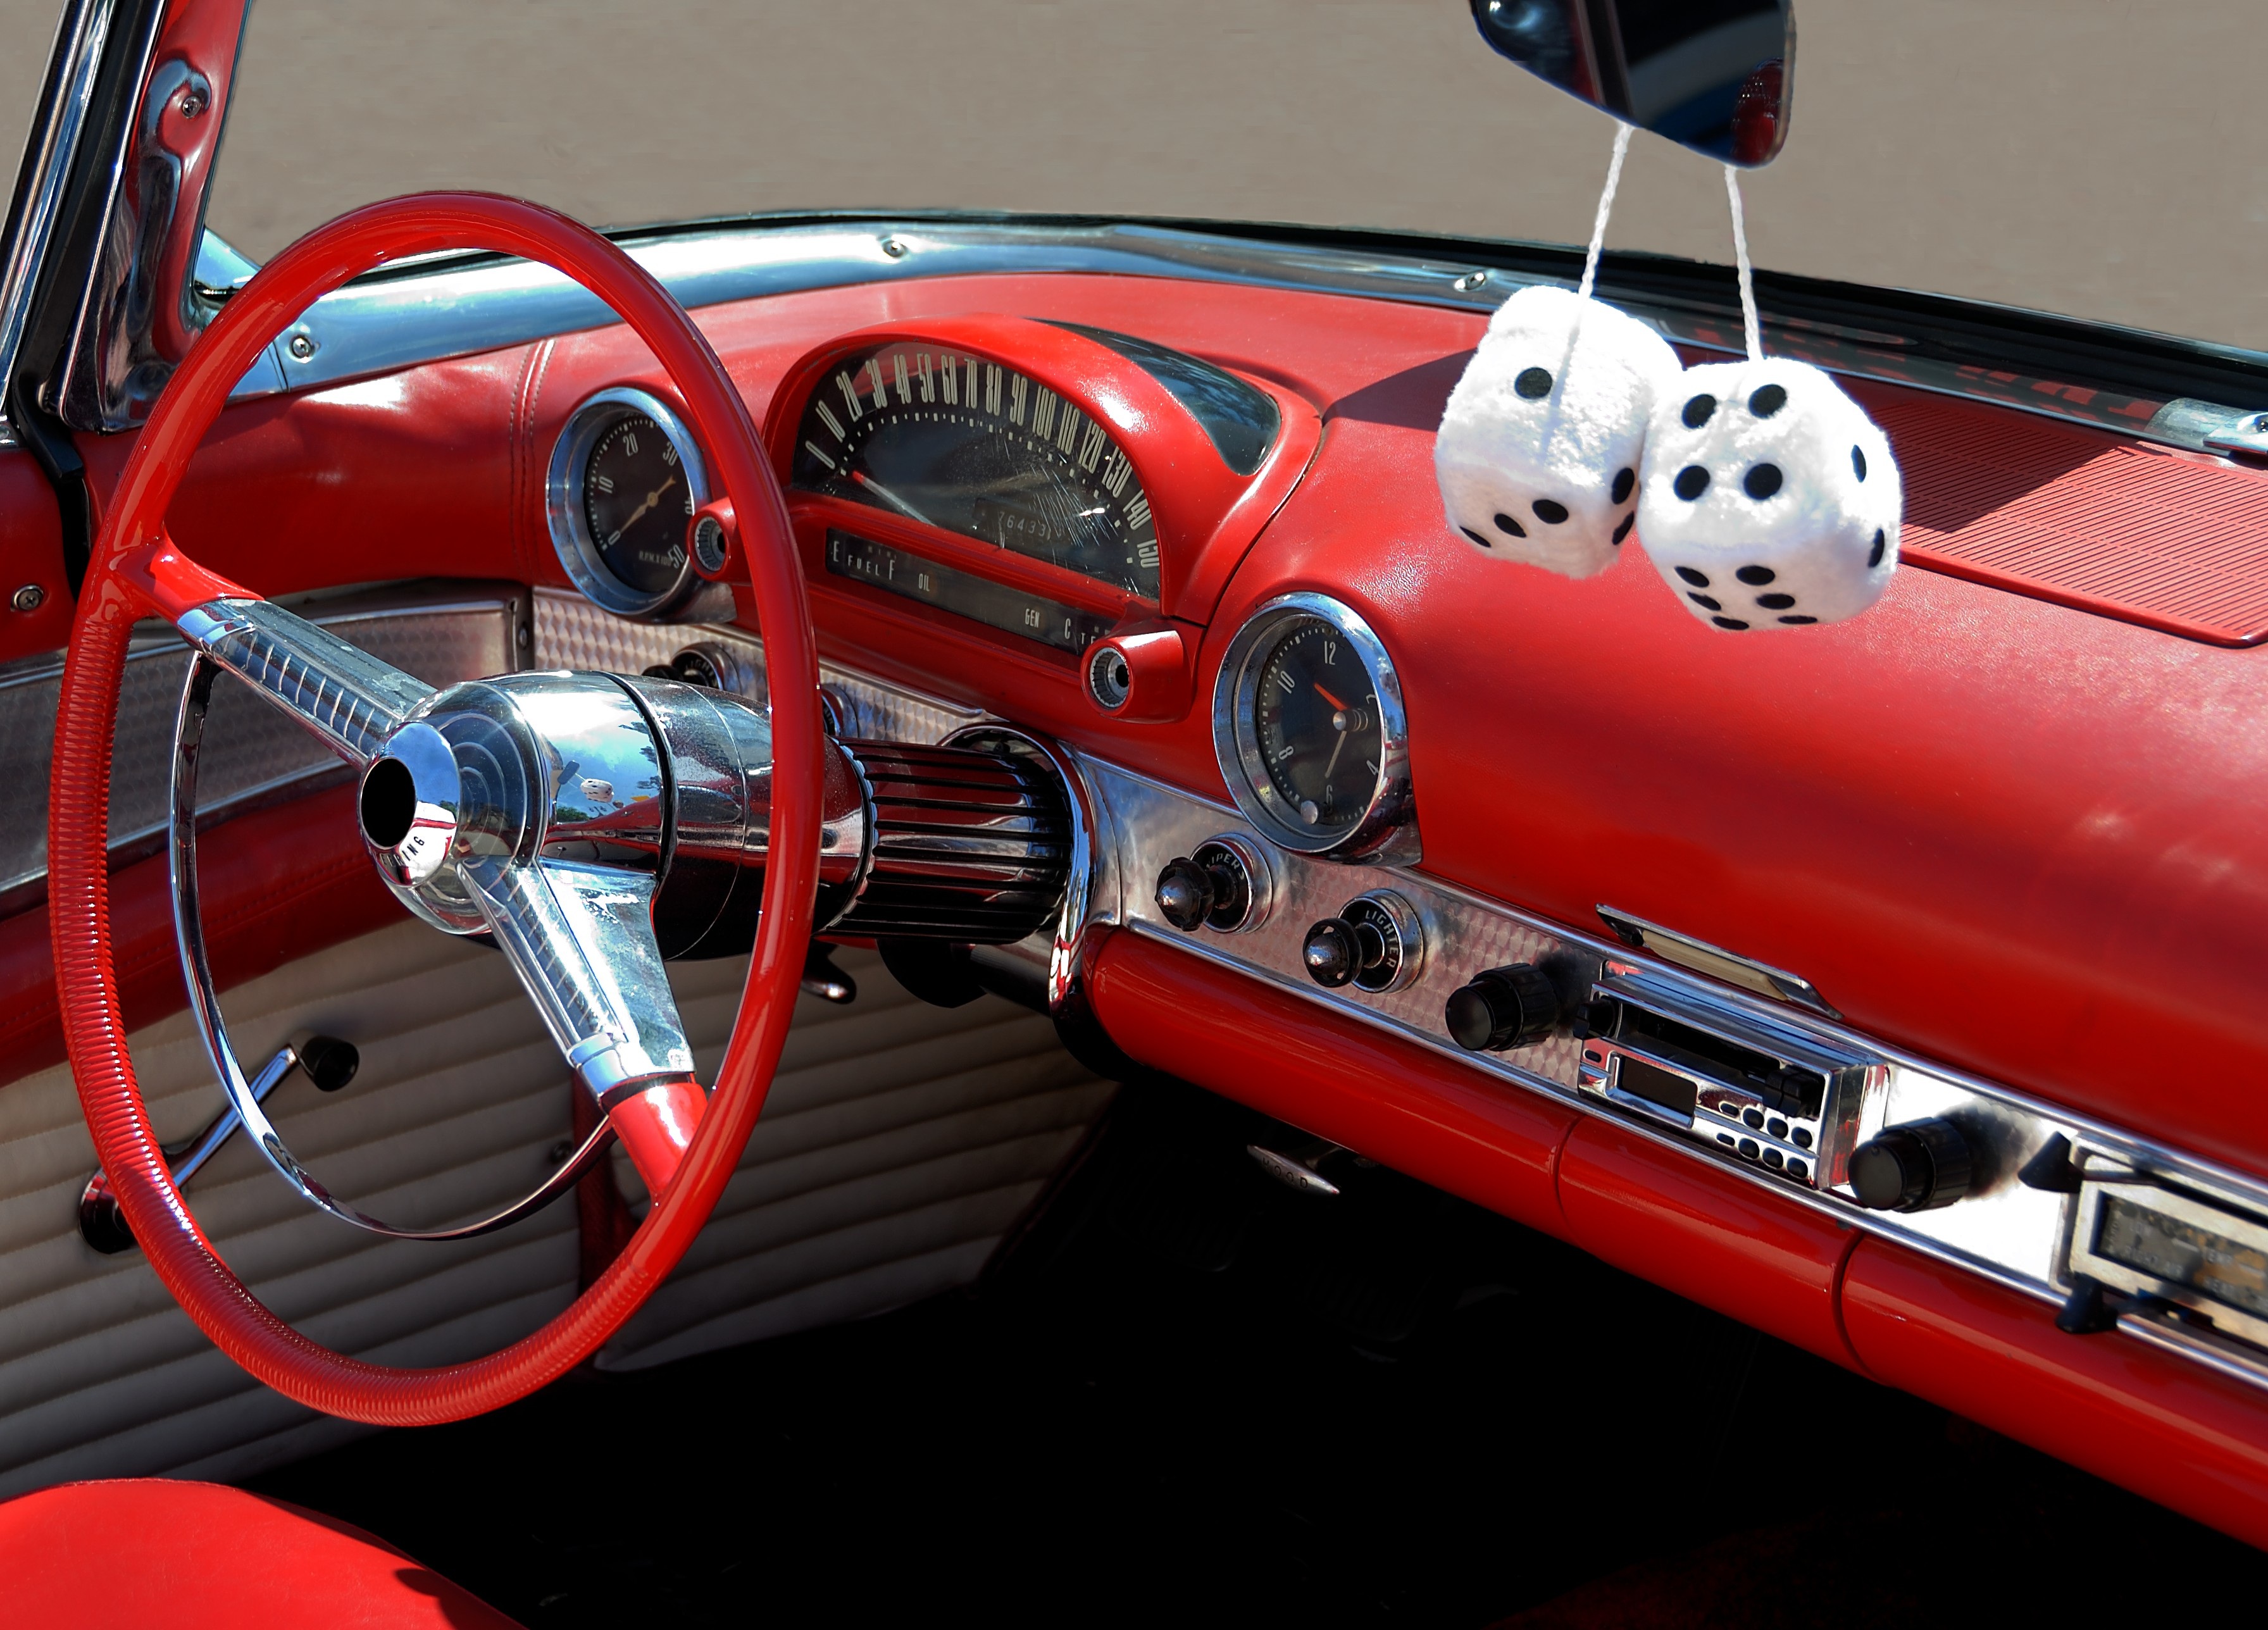
car, antique, wheel, automobile, retro, interior, old, transportation, transport, red, vehicle, gear, auto, nostalgia, steering wheel, dashboard, classic car, sports car, motor vehicle, vintage car, muscle car, race car, american, chrome, luxury, design, knob, steering, style, classic, shiny, metallic, stylish, antique car, old timer, gearstick, land vehicle, automobile make, automotive exterior, automotive design, luxury vehicle, performance car